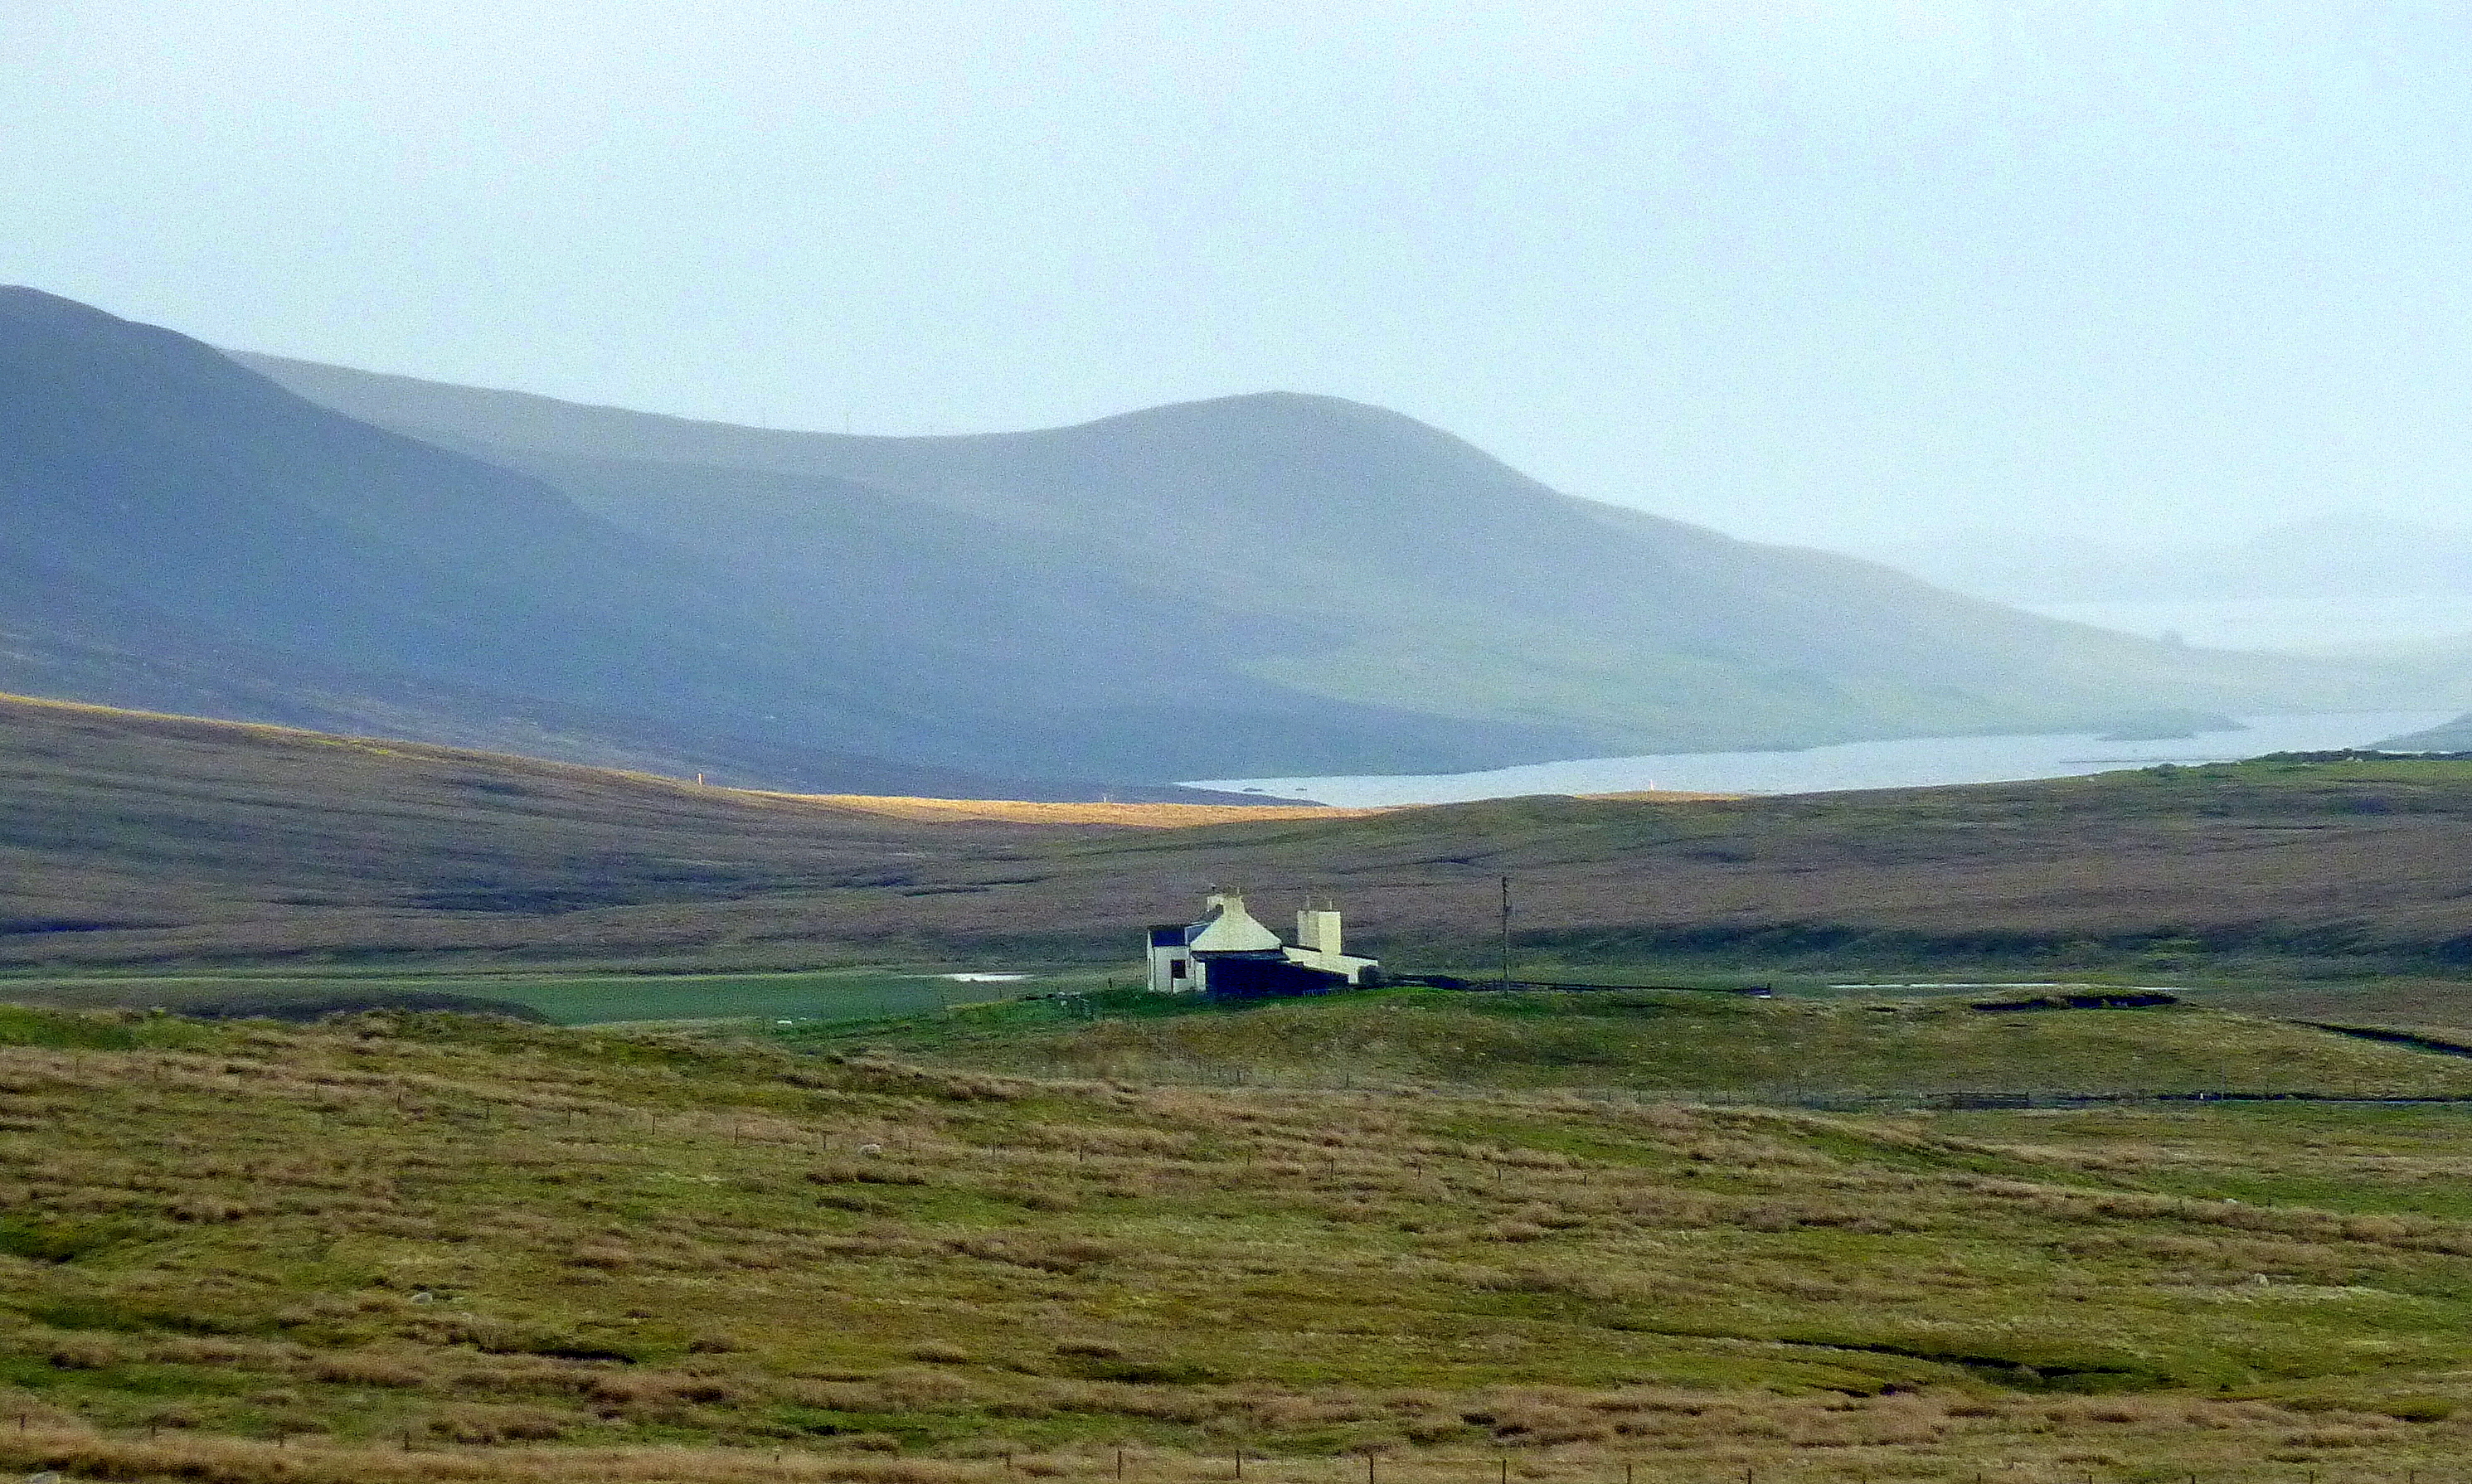
landscape, sea, coast, wilderness, mountain, prairie, house, hill, lake, mountain range, reservoir, highland, terrain, ridge, plain, grassland, plateau, scotland, fell, habitat, loch, ecosystem, shetlandislands, fz38, steppe, rural area, landform, natural environment, geographical feature, atmospheric phenomenon, mountainous landforms